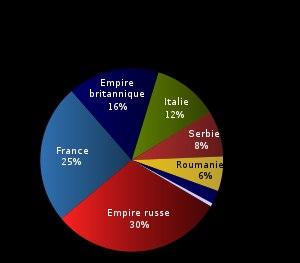
Les pertes humaines de la Première Guerre mondiale s'élèvent à environ 18,6 millions de morts. Ce nombre inclut 9,7 millions de morts pour les militaires et 8,9 millions pour les civils. Les Alliés de la Première Guerre mondiale comme les Empires centraux perdent approximativement plus de 9 millions de vies chacun. Cet article ne parle pas de la grippe espagnole, conséquence indirecte de la guerre.